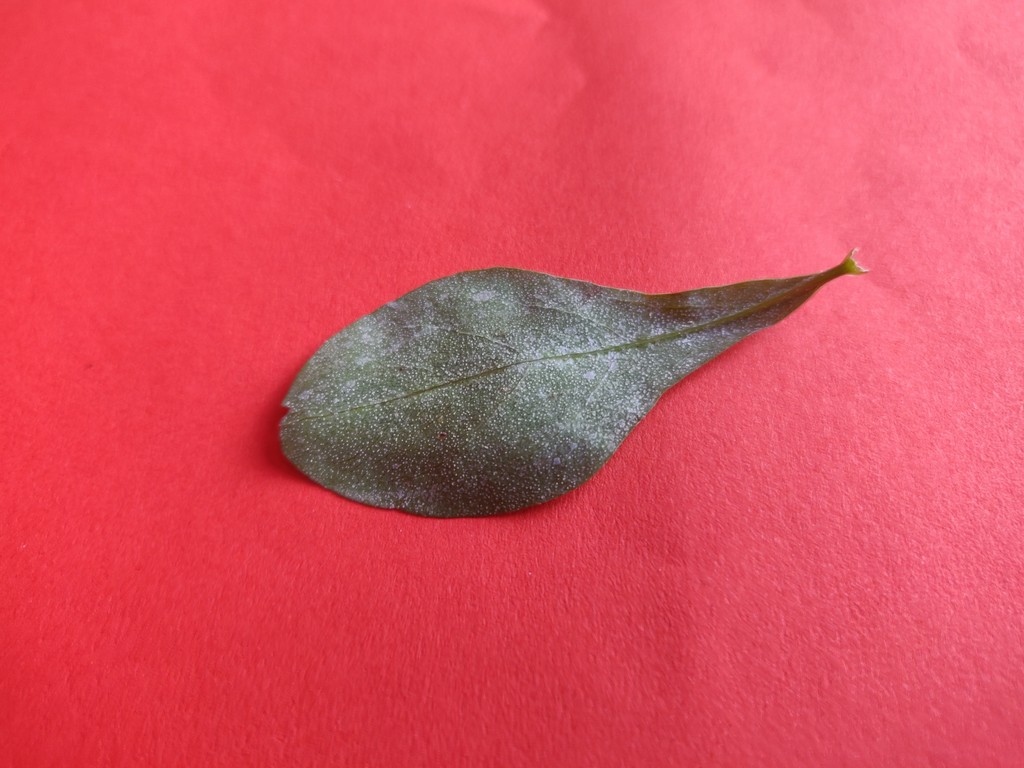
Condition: Unhealthy
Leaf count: single
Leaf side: back